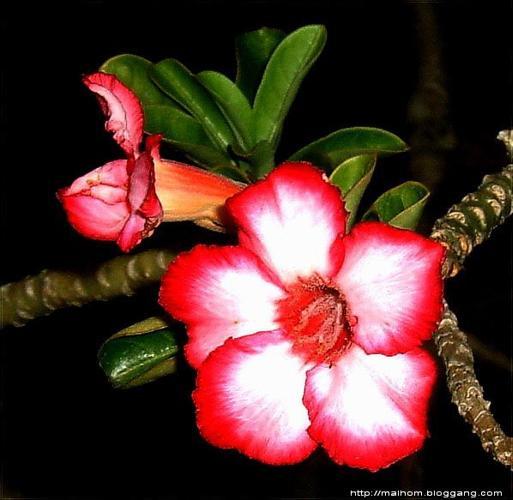
Label: desert-rose